Bill of Middlesex

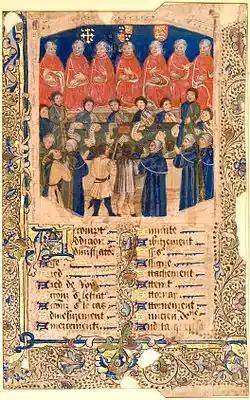
The Court of Common Pleas. Vellum manuscript, circa 1460

As a result of the procedural changes, including the Bill of Middlesex, the King's Bench's business rose tenfold between 1560 and 1640. The simplicity and low cost of this procedure drove much business to the King's Bench, which had a negative impact on the Court of Common Pleas and Court of Chancery. Historically, cases now covered by the Bill of Middlesex had been handled by the Common Pleas, using a specialist writ drafted by the Chancery. This writ was very expensive, and as such brought large amounts of revenue to the Chancery and the Common Pleas. Costs varied depending on the amount of money being claimed from the defendant; it was 6 shillings and 8 pence to claim £40, 10 shillings for £100, and £5 for £1,000. In return, the Chancery began to bring injunctions against those who claimed Bills of Middlesex, "whereby [the judges] are hindered of their fine which should have been paid in [the Chancery] upon the original of the said case". These injunctions were only temporary; "once the fine had been paid there was nothing to prevent a continuation of proceedings in King’s Bench". Relatively few injunctions were issued, and thanks to technical loopholes "it was a weapon too infrequently used, and too easily parried" to have any long-term impact. The issuing of injunctions finally ended in 1590, after an ordinance passed by James I increased the costs of King's Bench proceedings. The Bill of Middlesex itself was finally abolished by the Uniformity of Process Act 1832.